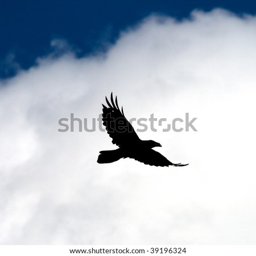
black raven with open wings hovers in the blue sky with clouds